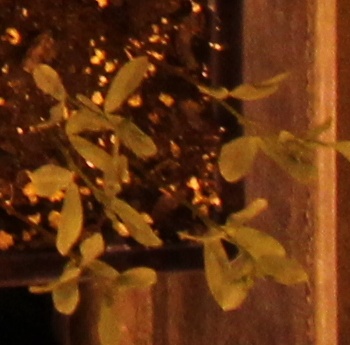
Label: Lentil